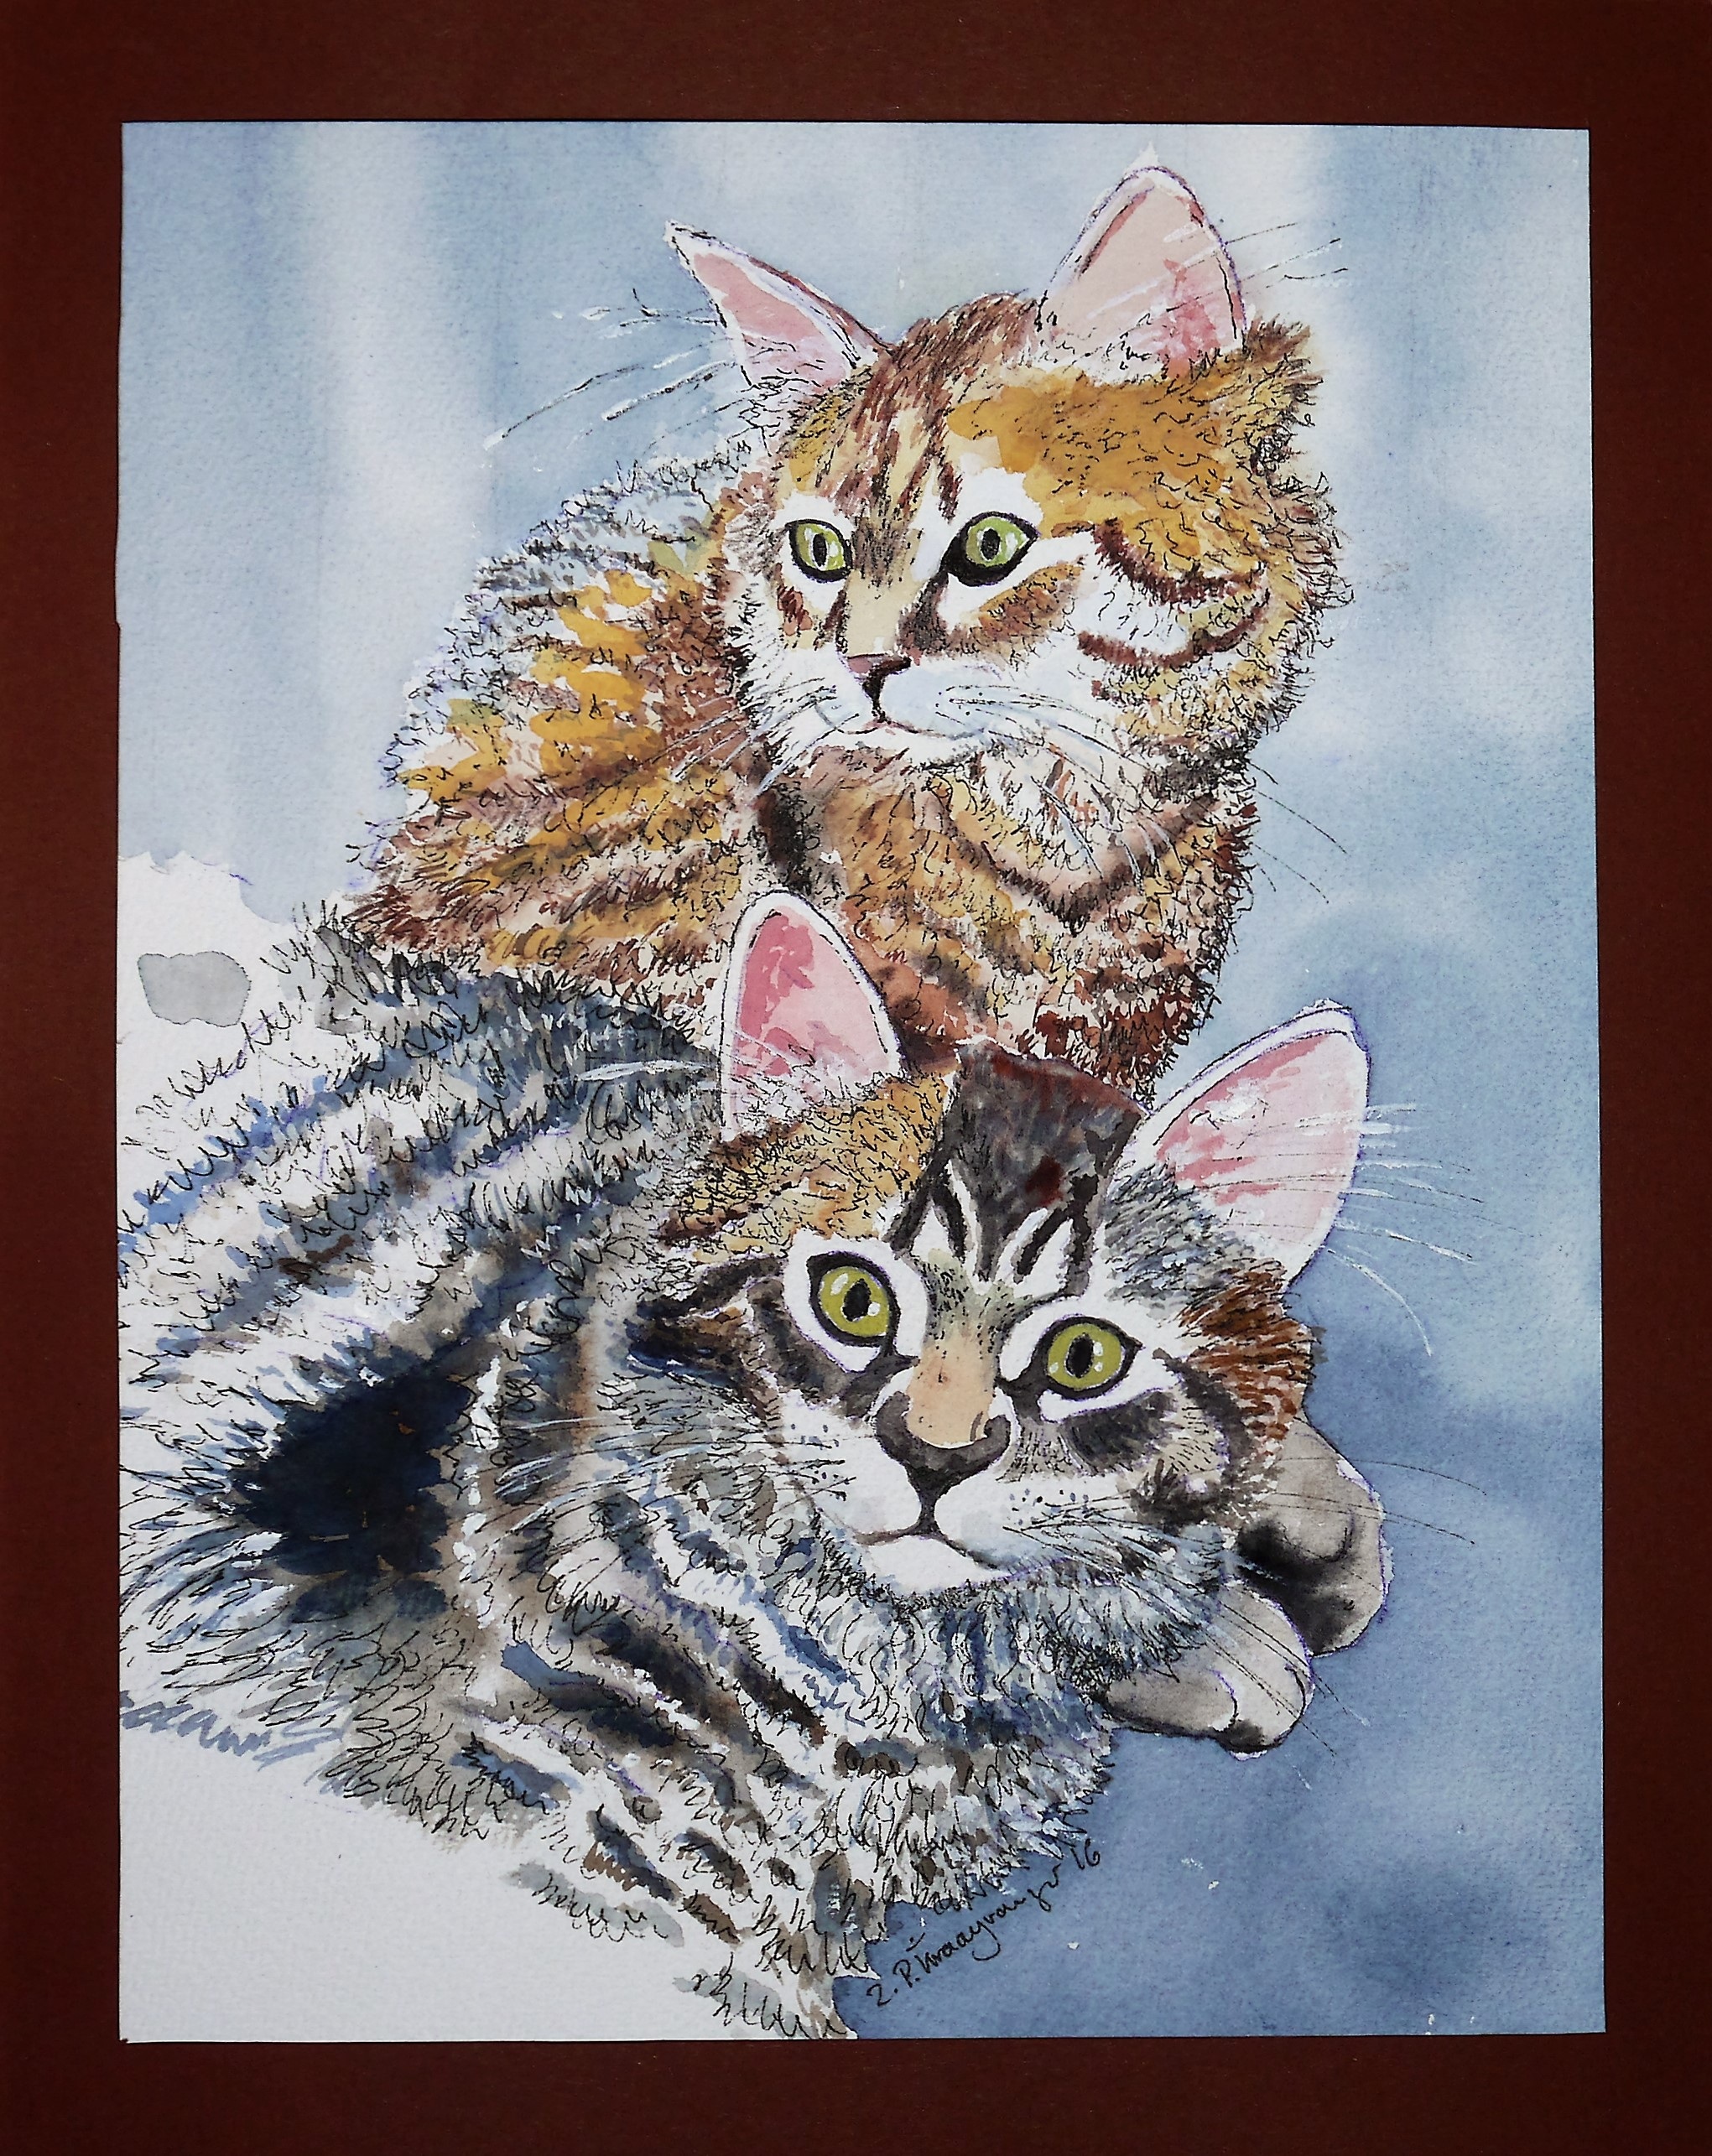
animal, cat, colorful, painting, textile, art, sketch, drawing, illustration, collage, poster, painted, modern art, young cats, watercolour, water colors thanks, small to medium sized cats, cat like mammal